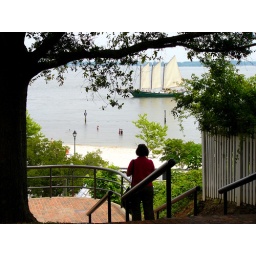
I thought I saw a ship sail by